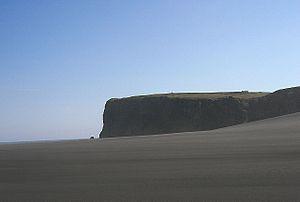
L'Ingólfshöfði, toponyme islandais signifiant littéralement « la résidence d'Ingólfr », est un cap d'Islande constitué d'un inselberg culminant à 75 mètres d'altitude et ancienne île de l'océan Atlantique. Au sommet de ses falaises s'élève un phare. Le cap n'est accessible qu'à marée basse en traversant l'extrémité orientale du Skeiðarársandur.